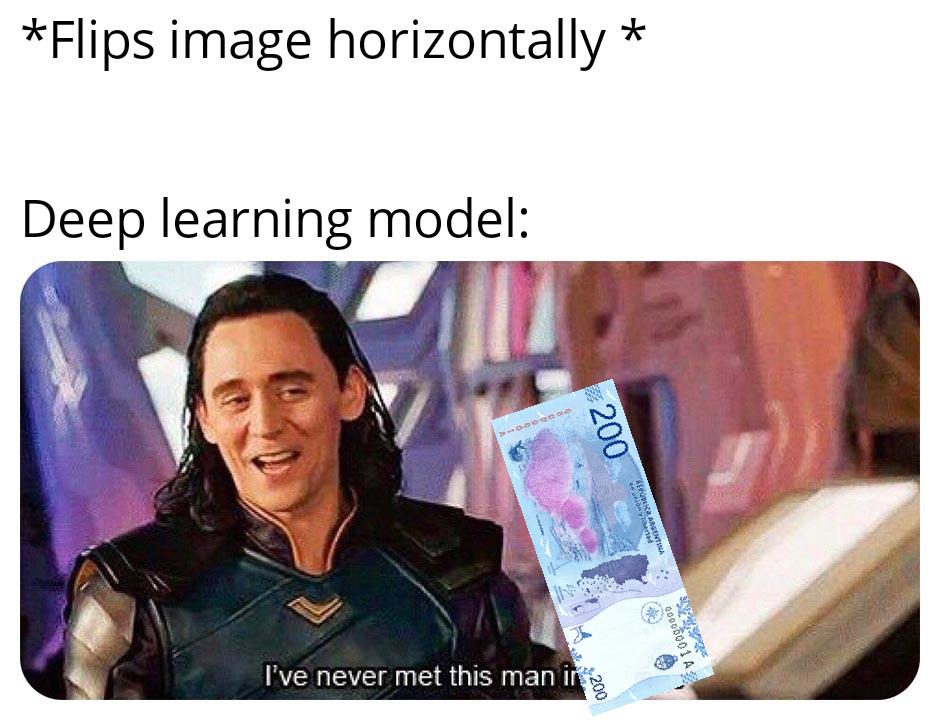
Denominación: 200